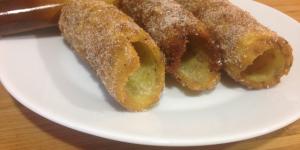
pestinos para diabeticos